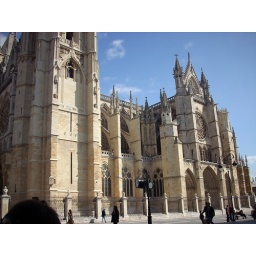
This is the neatest building I have seen in Spain. It has some of the best stained glass in Europe.